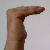
The image shows a hand gesture representing a space in Indian Sign Language.